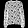
Label: Shirt